Colin Mackenzie

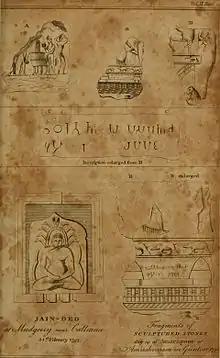
Inscriptions in Mudgeri and at Amaravati (1809)

When he began the survey, he was concerned that he had no linguistic skills and was more appalled by the lack of British competence in south Indian languages. Around the same time, the trigonometric survey was proposed by William Lambton but there was little collaboration between the two during the Mysore survey. Mackenzie was told that his survey was not to be "mere military or geographical information, but that your enquiries are to be extended to a statistical account of the whole country." However he was not provided enough resources for this grand plan. He wrote to Barry Close that he would not "descend to the minutiae" of measuring cultivated and uncultivated land but would instead focus on that which was of political and military importance. He pointed out that enquiries into revenues created uneasiness. One of his chief interpreters was a man named Kavelli Venkata Boria (IAST kāvelī veṃkeṭā boraiyāḥ, there are variations in spelling) who Mackenzie first met in 1796, shortly after his return from Ceylon. He found Boria capable of dealing with all sects and considered him as ""the first step of my introduction into the portal of Indian knowledge."" Boria knew Tamil, Telugu, Kannada and Sankskrit. In 1797, Mackenzie visited Mudgeri and found the ruins of a Jain temple. He wrote an extensive note on the Jains based on interviews through his translator "Cavelly Boria". Boria died in 1803 and Mackenzie took in his brother Venkata Lechmiah (IAST lakṣmaiyyā, also spelt Lakshmaiah or Lakshmayya). Another of Mackenzie's assistant was Dhurmiah (IAST dharmayāḥ), a Jain pandit (scholar) from Maleyur, then in Mysore State. Dhurmiah, with his ability to read "Hale Kannada" (old Kannada) inscriptions contributed greatly to the study of the inscriptions in the region. Dhurmiah provided Mackenzie with Jain insights into the history of India but some ideas were considered too unreliable such as the idea that the Jains had fled from Mecca. Dhurmiah's son may also have been on Mackenzie's staff. Another orientalist, Mark Wilks interviewed Dhurmiah and wrote on the Jains in his 1817 "Historical Sketches of the South of India".